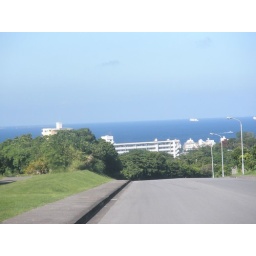
View from a road in base housing - you can see the ocean